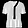
Label: Shirt